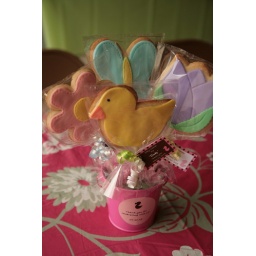
A butterfly flies above two flowers, while a duck sits in the foreground...since it's a shower for &amp;quot;Ducky.&amp;quot; =) IMG_7529